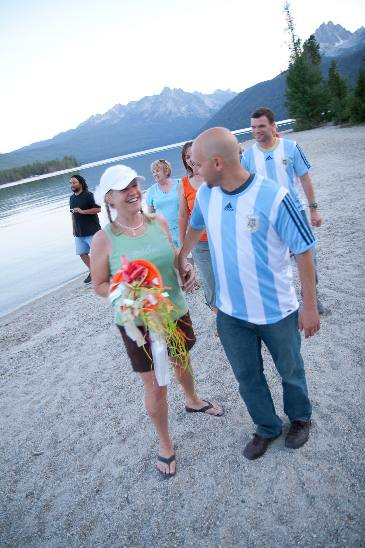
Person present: Yes